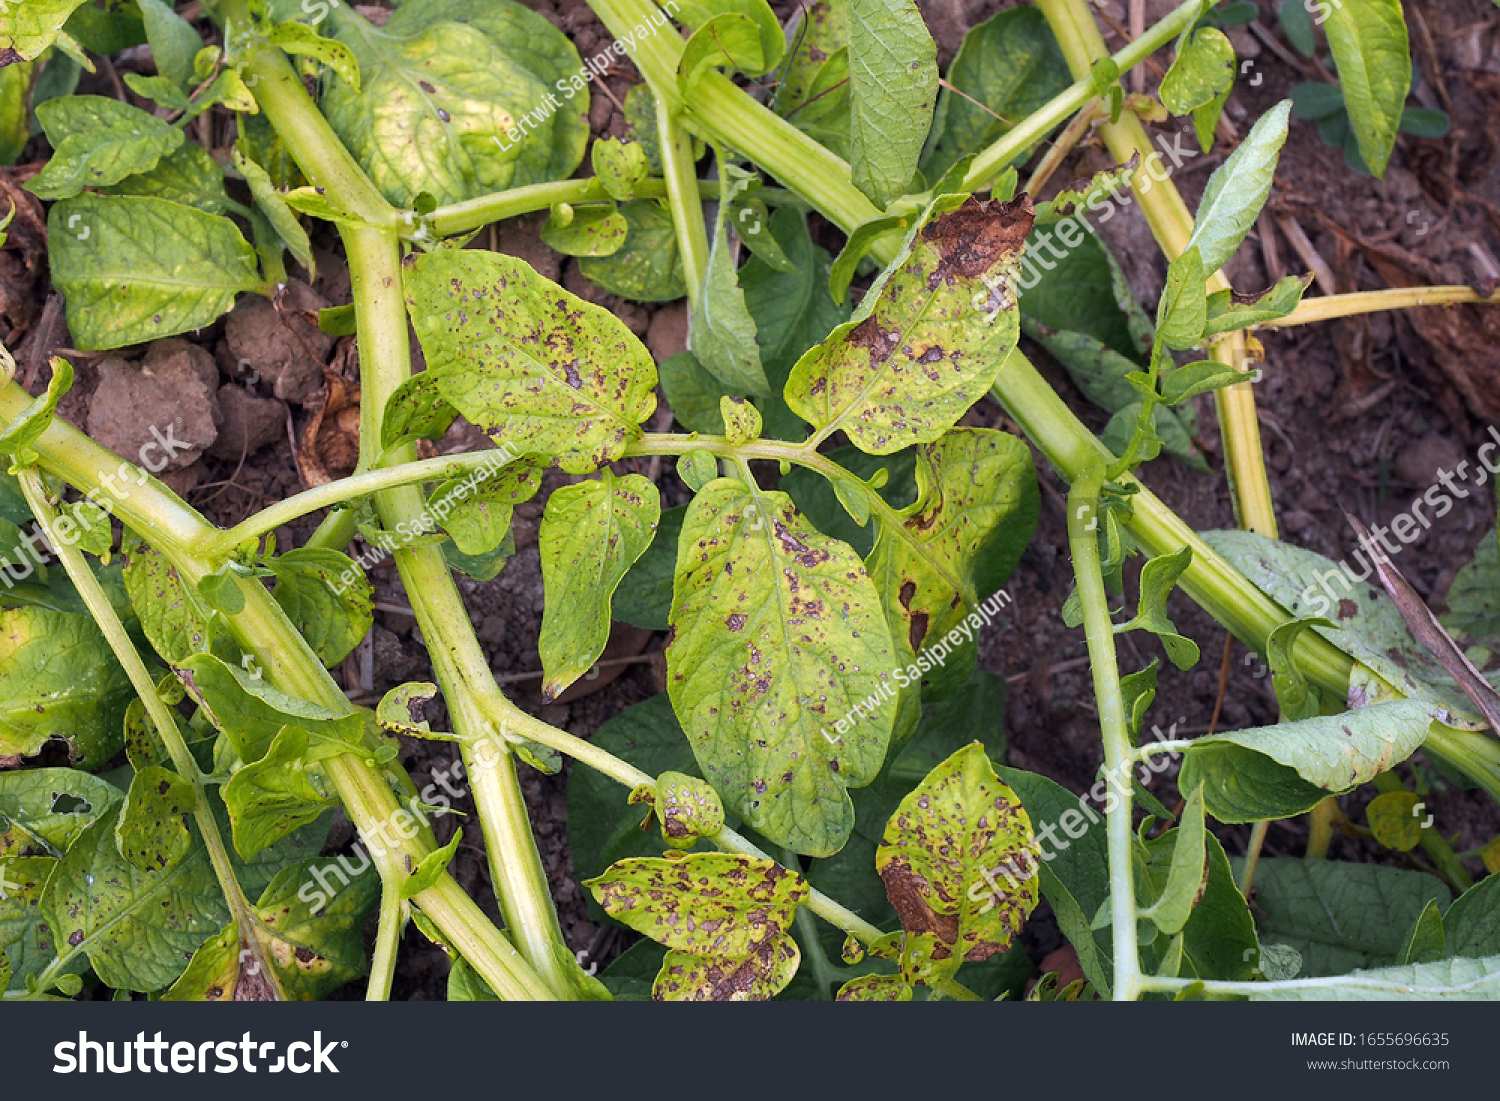
Plant: Potato
Disease: potato early blight